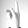
ASL letter: K